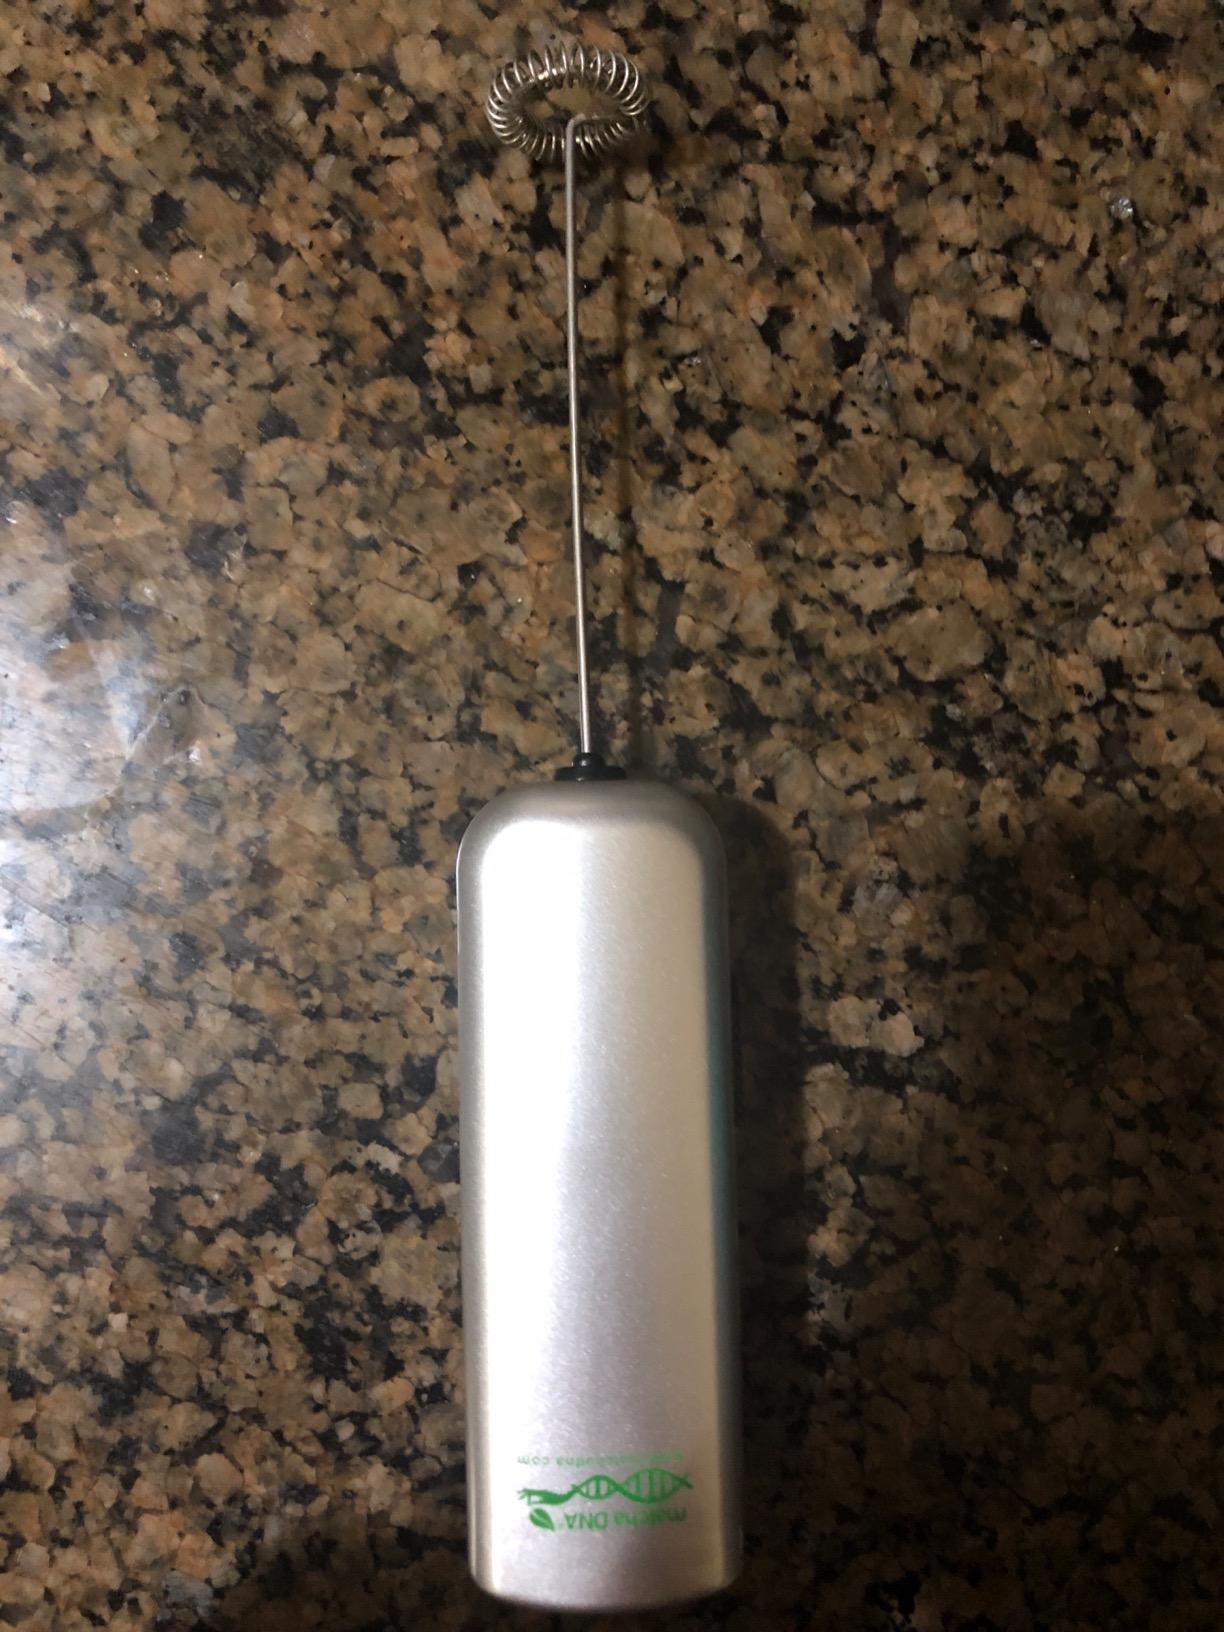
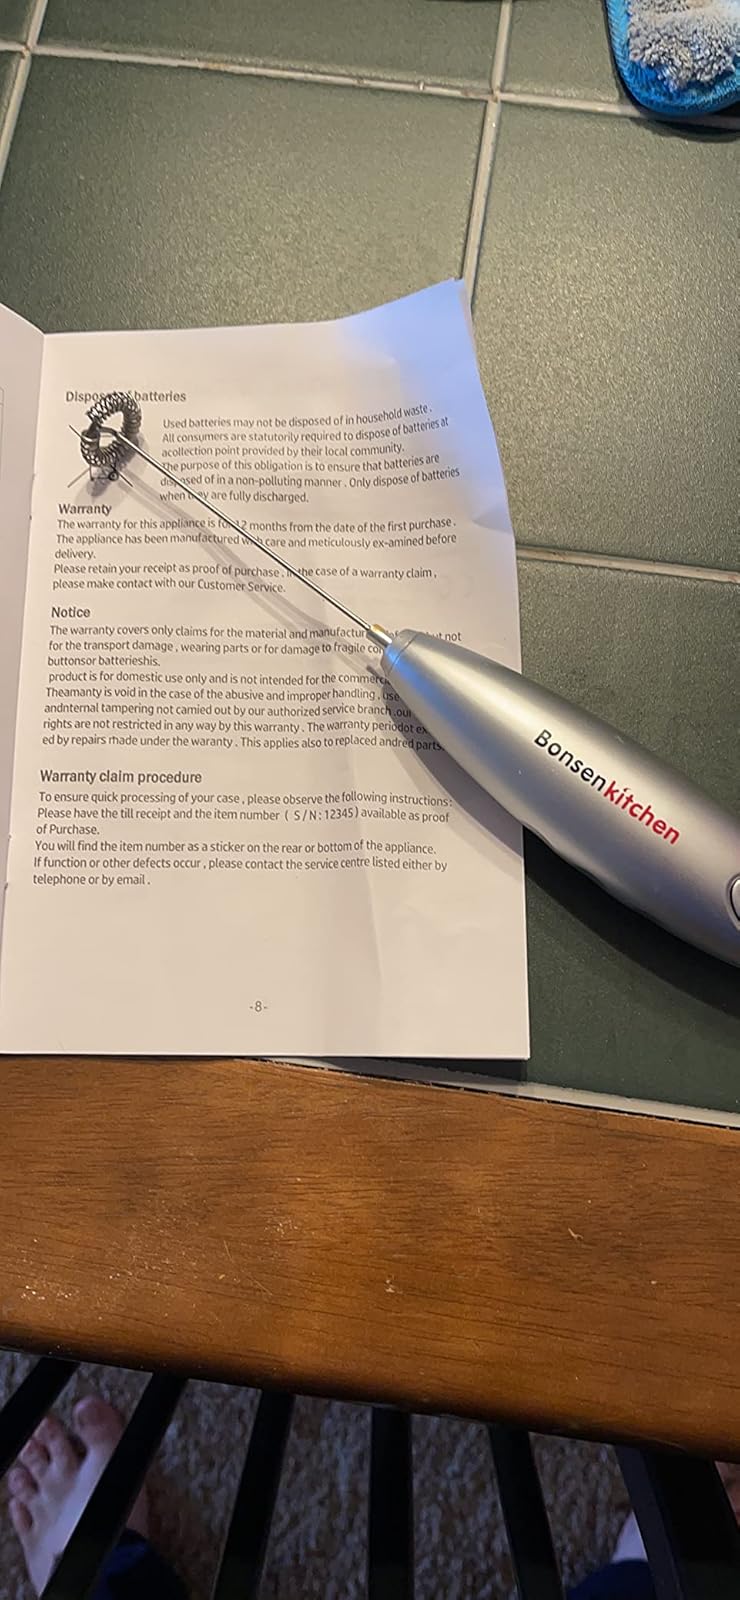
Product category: items_mixer
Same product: no